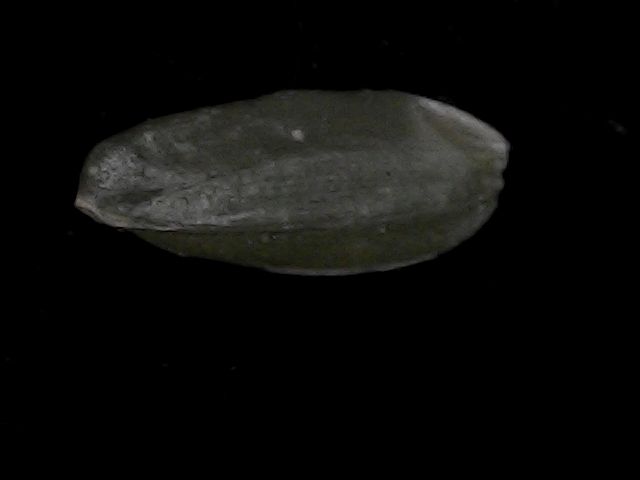
Rice variety: BD95